Qian Xiuling

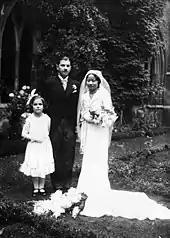
Qian marrying Grégoire de Perlinghi in 1933

In June 1940, her town of Herbeumont was occupied by the German army when a Belgian youth blew up a military train by burying a mine under the railway. The youth was sentenced to death, but Qian realised that she knew the German general who was in charge of Belgium. She had known General Alexander von Falkenhausen when he was working in China as part of the Sino-German cooperation. Falkenhausen had been an advisor to Chiang Kai-shek and he worked closely with Qian's elder cousin, Lieutenant General Qian Zhuolun. She wrote a letter and travelled to see Falkenhausen, who decided to use his authority to spare the boy for reasons of humanity.